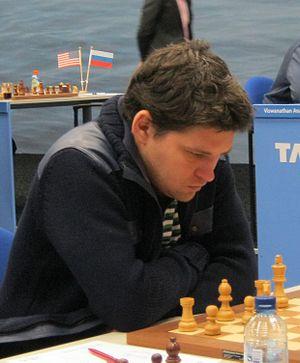
Vladislav Tkachiev, né le 9 novembre 1973 à Moscou, est un joueur d'échecs russe d'origine kazakhe, naturalisé français en 2006.